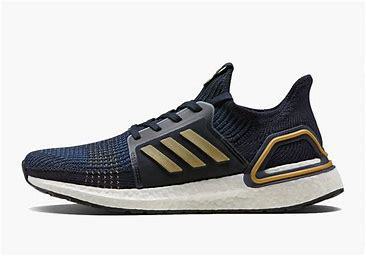
Brand: Adidas
Model: Ultraboost 19